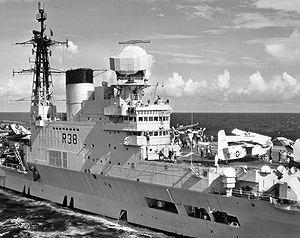
Le HMS Victorious (R38) est le second porte-avions de la classe Illustrious commandé en vertu du Programme naval de 1936. Sa construction débuta au chantier naval de la Vickers-Armstrong à Newcastle upon Tyne, le 4 mai 1937 et il fut lancé deux ans plus tard le 14 septembre 1939. Son entrée en service, cependant, fut retardée jusqu'au 15 mai 1941 en raison de la grande nécessité d'avoir plus de navires d'escorte pour la bataille de l'Atlantique.